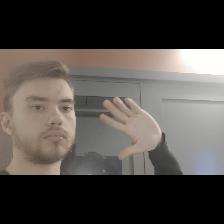
Label: Human